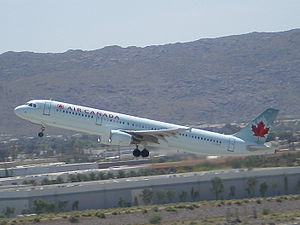
Phoenix Sky Harbor International Airport / Trafik og statistik
En Air Canada Airbus A321 forlader Phoenix mod Toronto, Ontario, Canada.
Phoenix Sky Harbor International Airport er en international lufthavn, beliggende 5 kilometer fra businessdistriktet i Phoenix, Maricopa County, Arizona, USA. Lufthavnen er Arizonas største og travleste, og er hub for US Airways og Southwest Airlines. I 2010 betjente lufthavnen 38.554.530 rejsende, hvilket gør lufthavnen til den 9. travleste i USA og den 24. travleste i verden. Dagligt håndterer lufthavnen 1.252 fly og mere end 675 tons gods. Lufthavnen er forbundet med resten af Phoenix med METRO Light Rail, bus og veje. En people mover, PHX Sky Train, er under opførelse og forventes at åbne i 2015. Det er planlagt at PHX Sky Train vil forbinde 44th St/Sky Harbor Station med de øvrige terminaler i lufthavnen.